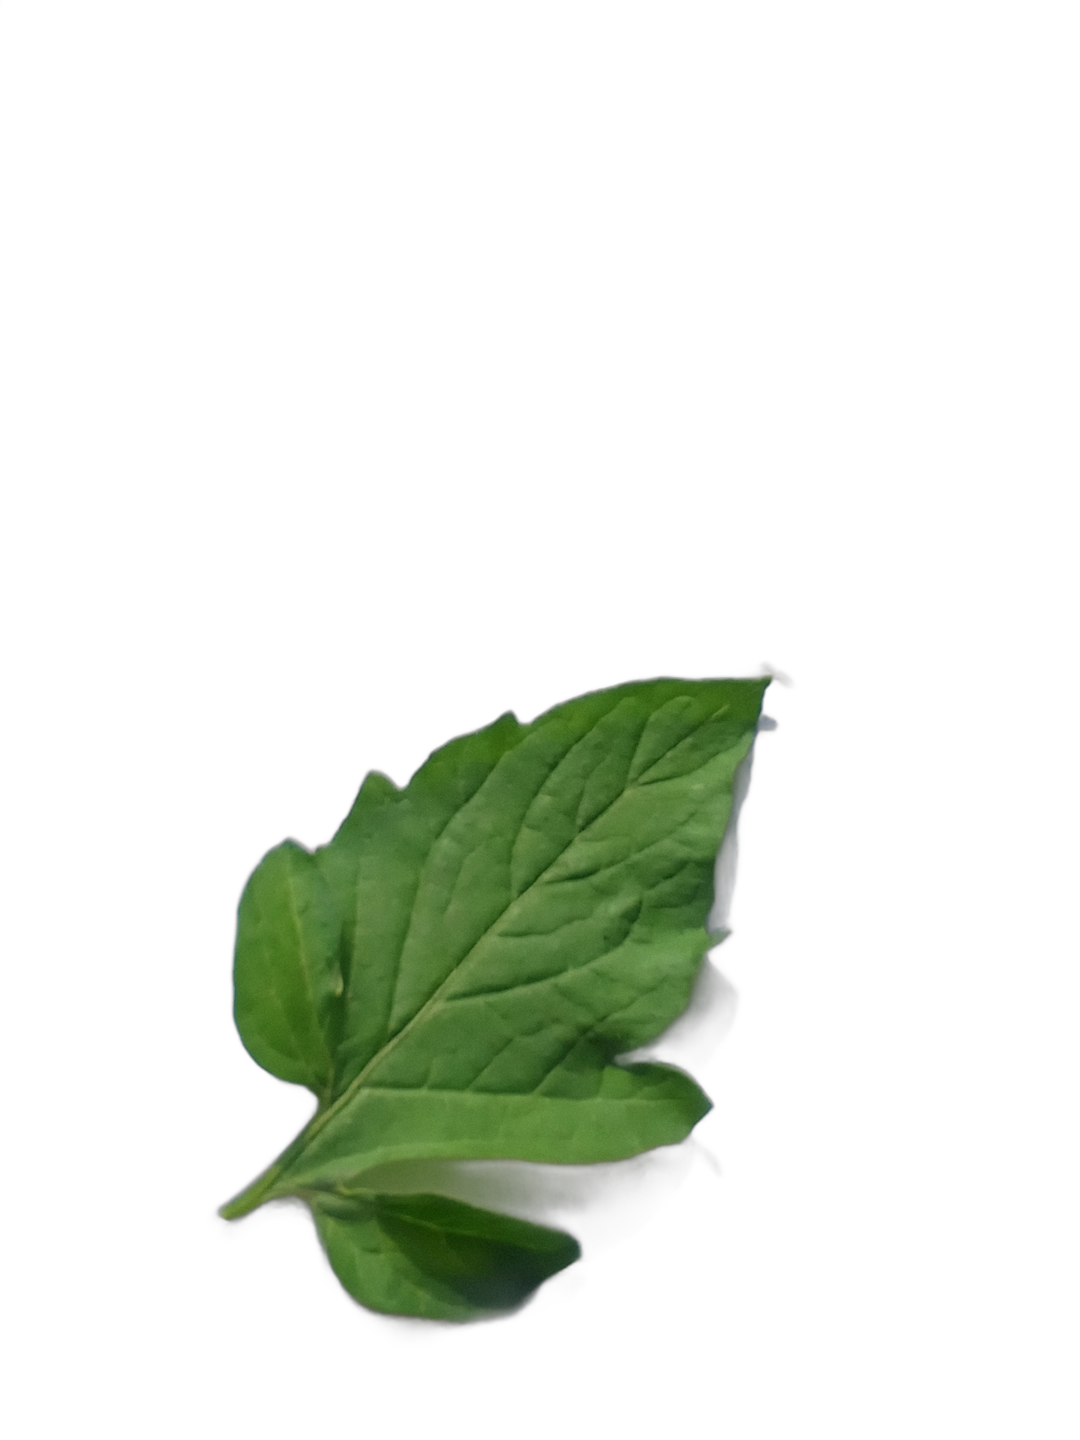
Crop: Tomato
Label: Healthy